Obafemi Martins

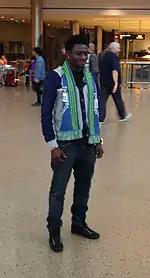
Martins at Seattle Tacoma International Airport upon arrival to Seattle Sounders FC in 2013

On 11 March 2013, it was announced that Martins signed with MLS club Seattle Sounders FC as a Designated Player after the club paid a $4 million buyout clause in Martins' contract with Levante. The move concluded weeks of speculation of a possible Martins move to Seattle. Levante had been hesitant to lose Martins mid-season, and had threatened Sounders FC with a tampering lawsuit. On 15 March 2013, the club announced that the signing was official. Martins scored his first goal for the club on 20 April 2013, performing his signature back-flip goal celebration.